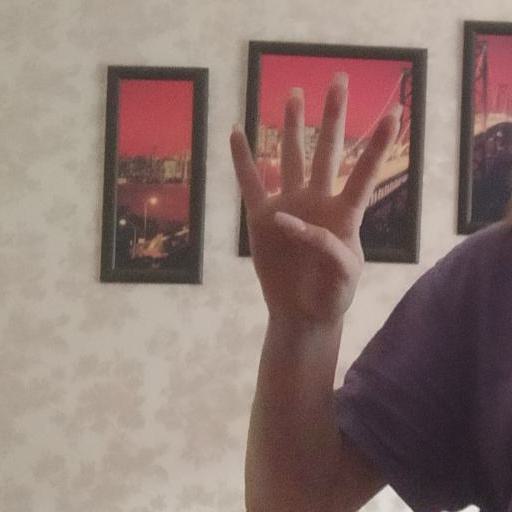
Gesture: four